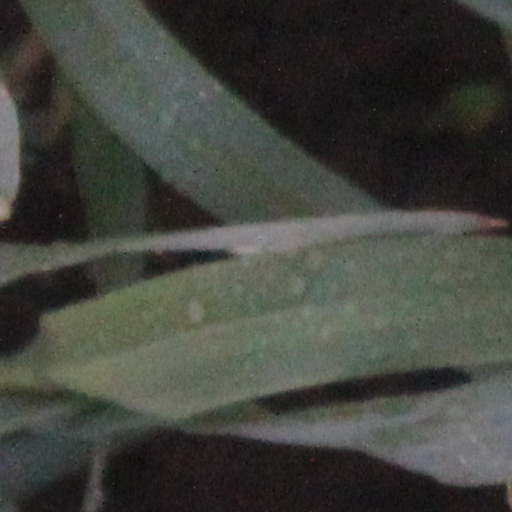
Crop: wheat